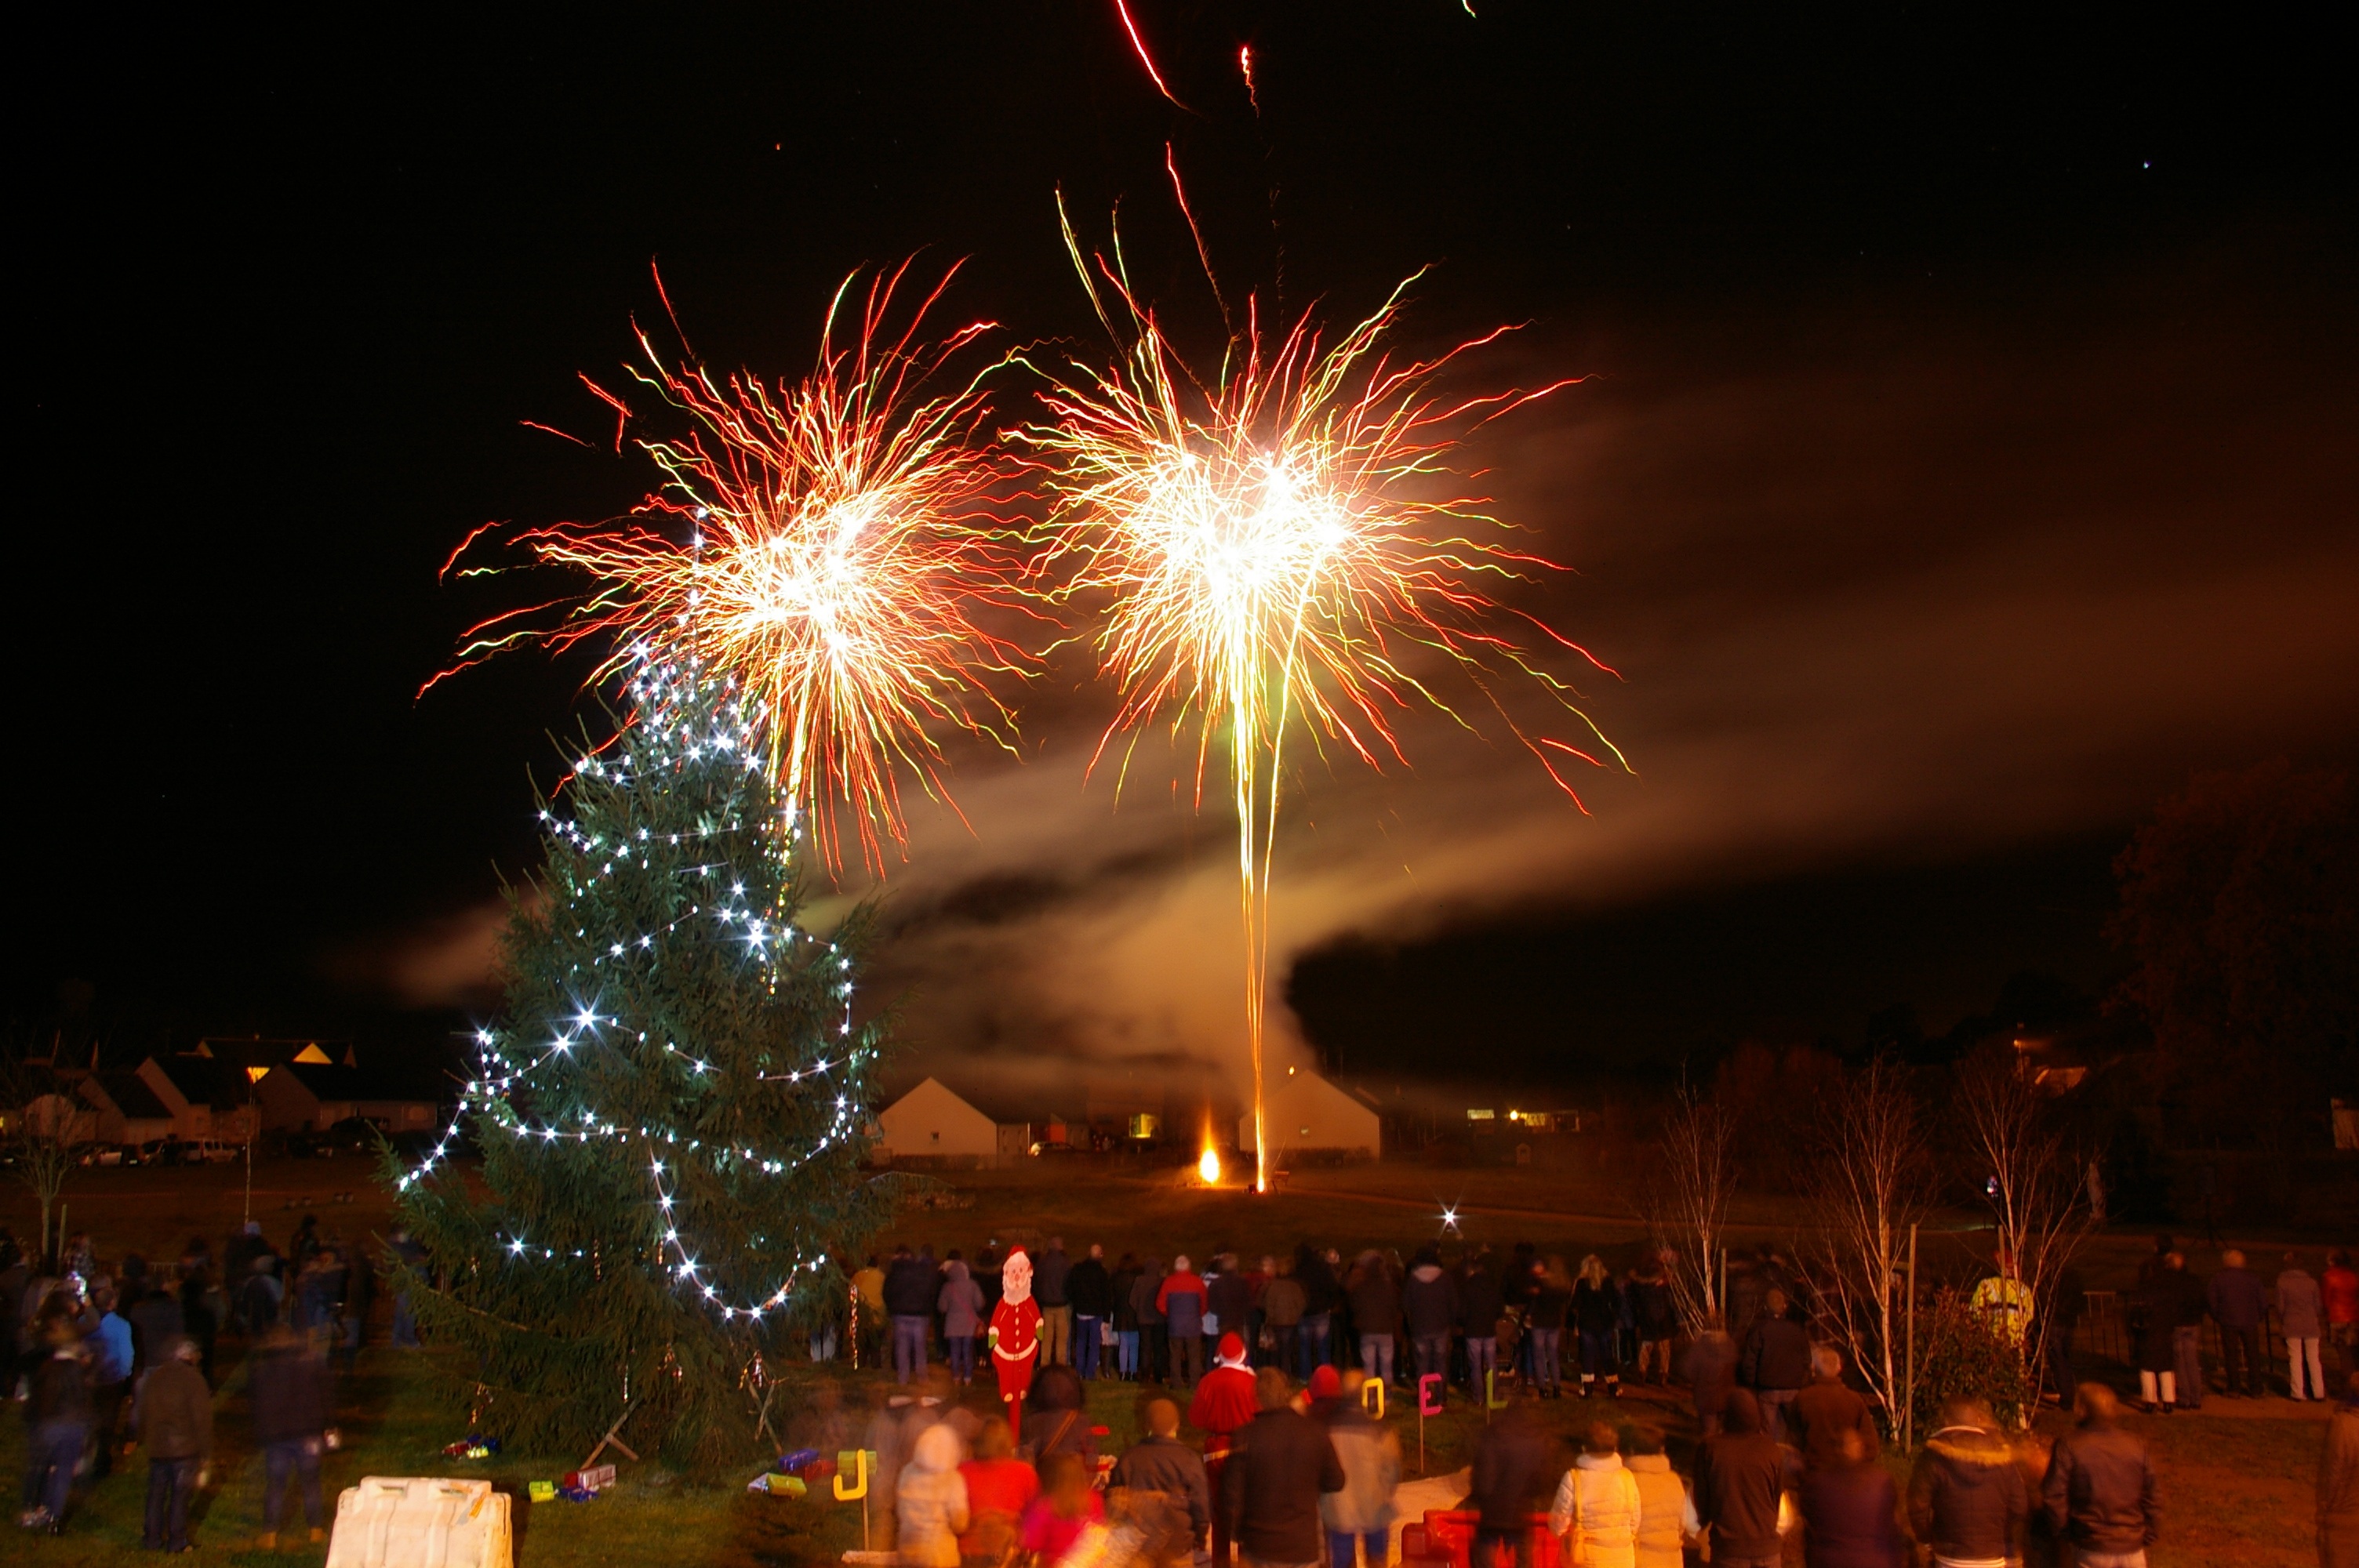
cold, winter, light, night, air, star, recreation, shine, fire, christmas, fir, christmas tree, garland, christmas decoration, festival, fireworks, shooting, joy, event, firecracker, fir branch, outdoor recreation